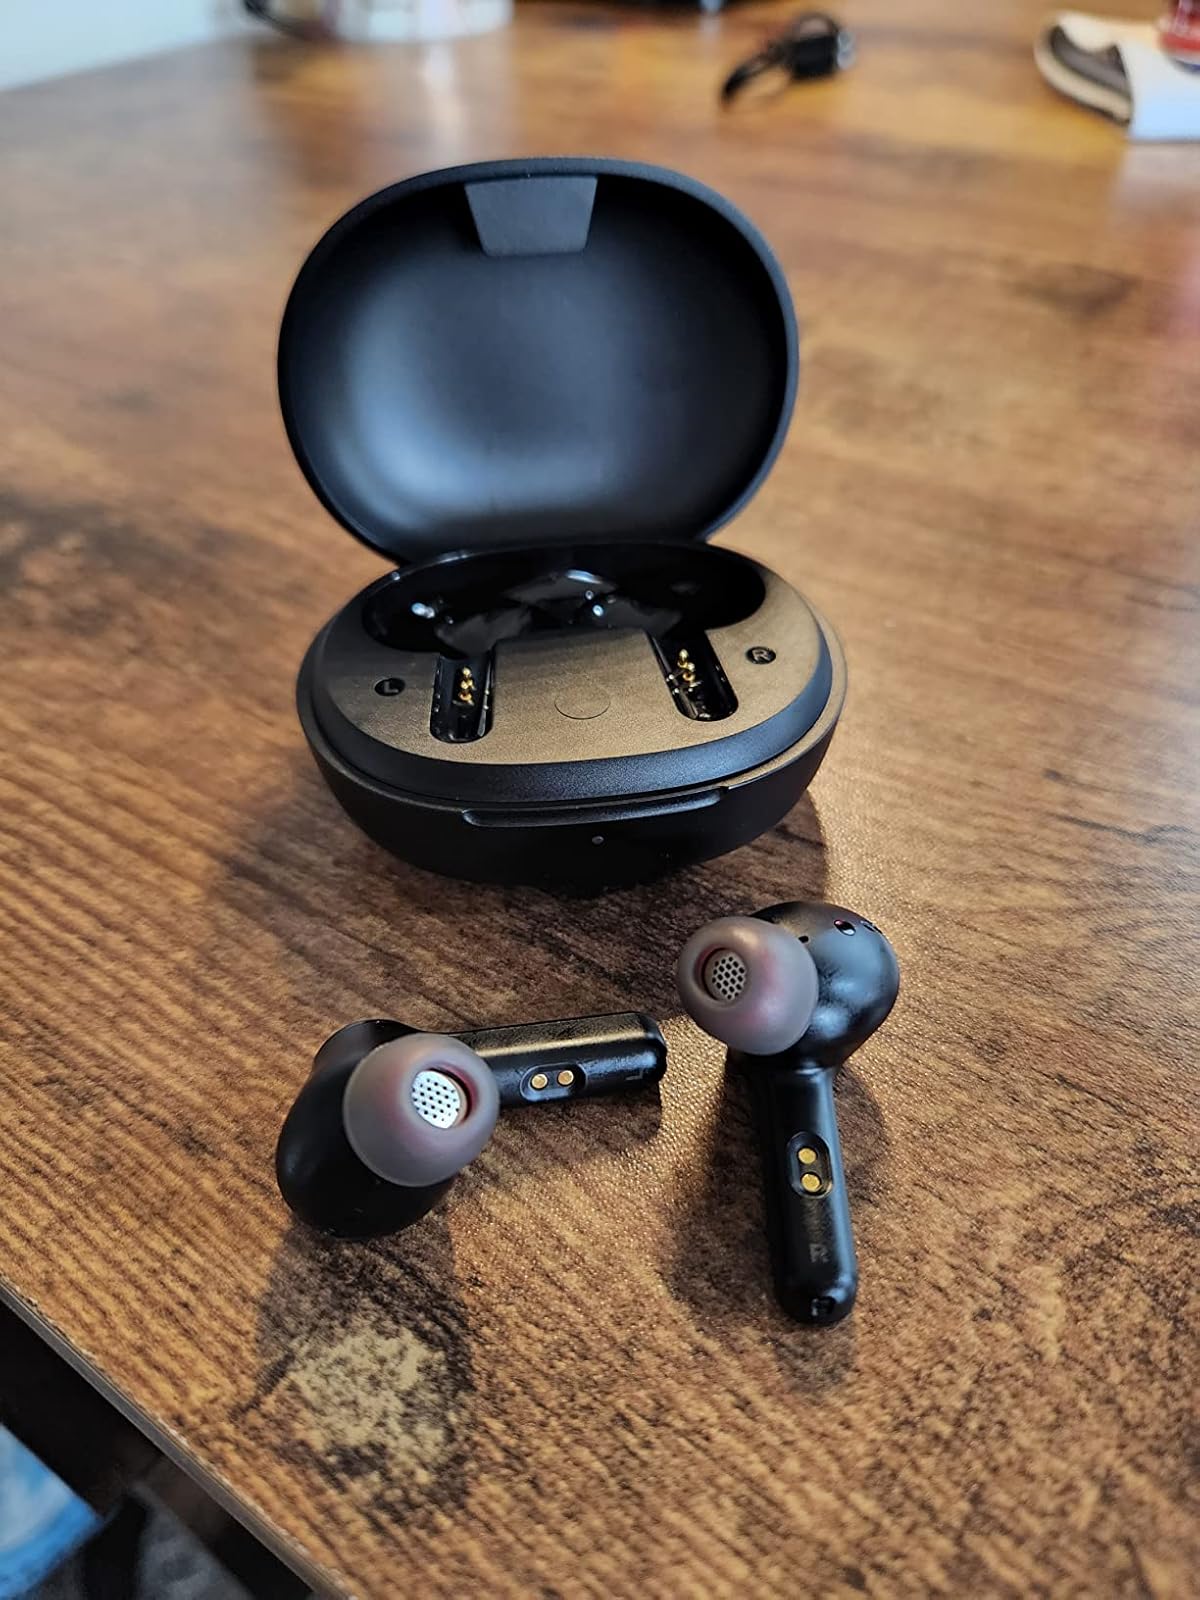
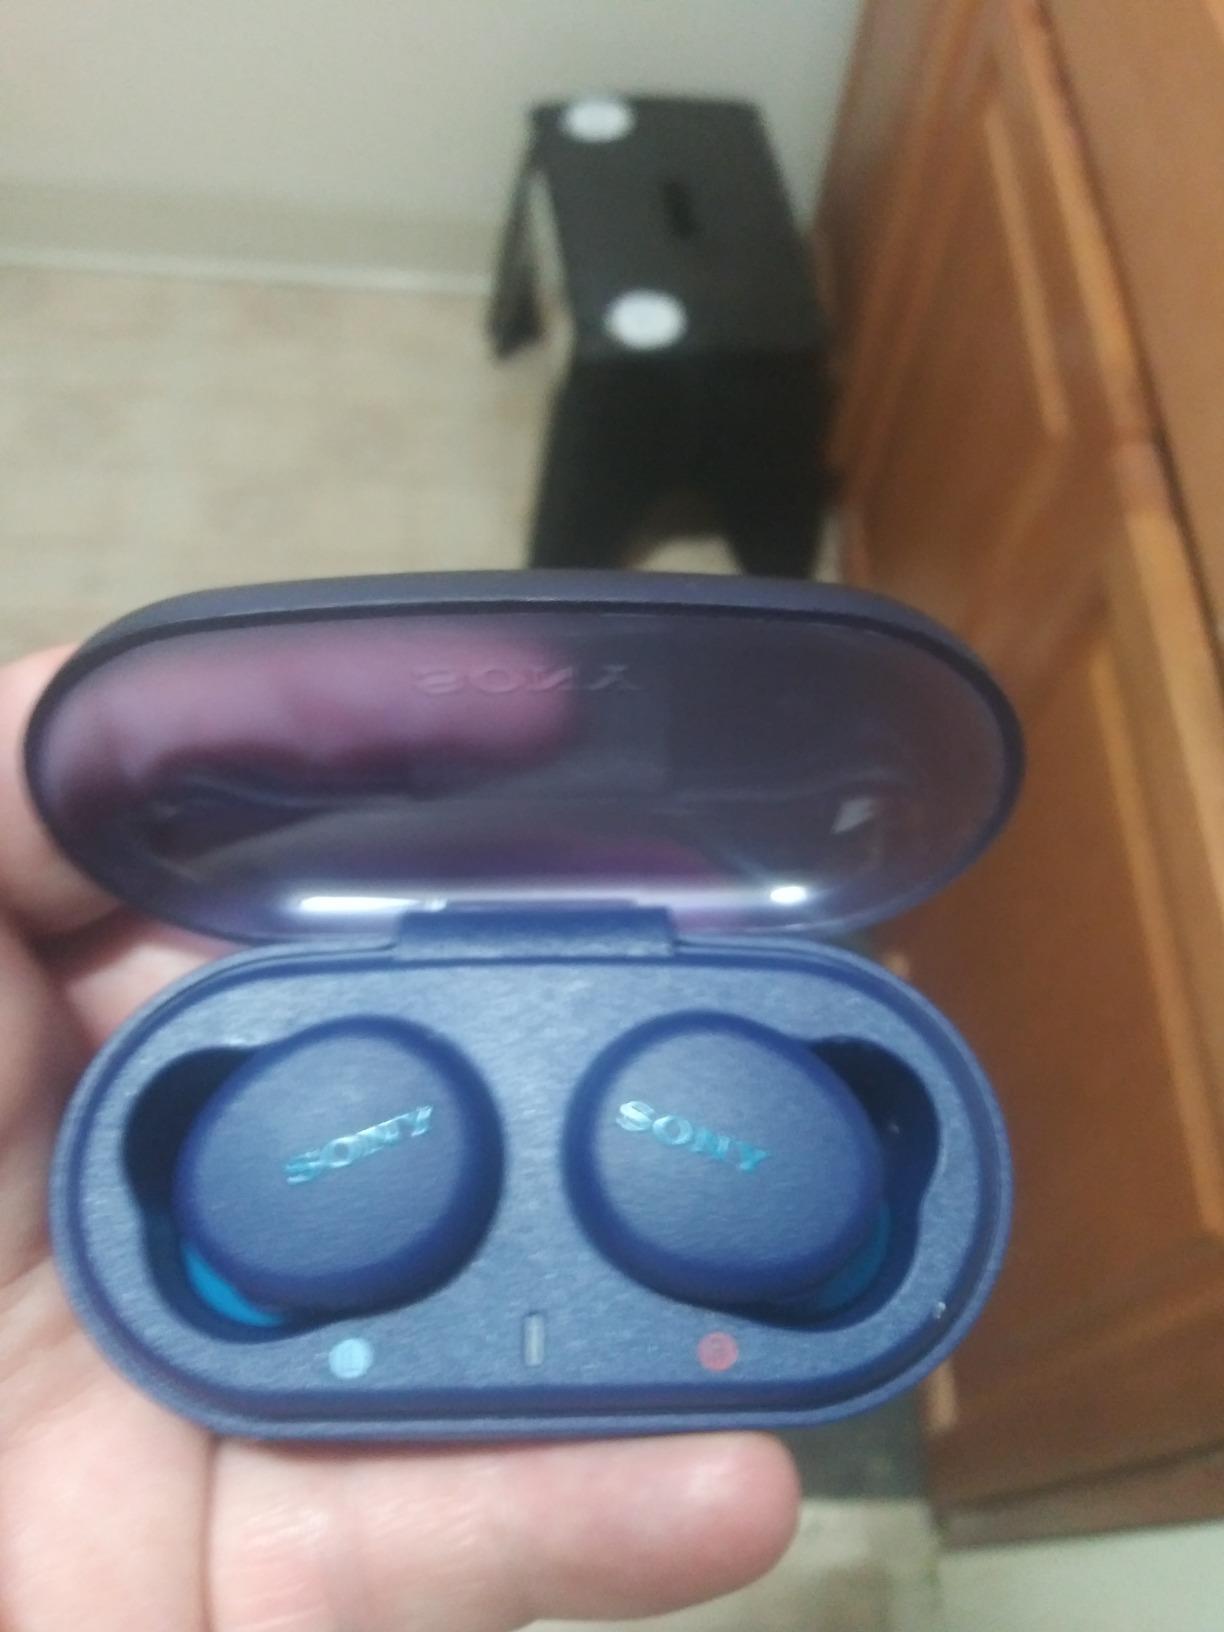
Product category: earbuds
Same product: no